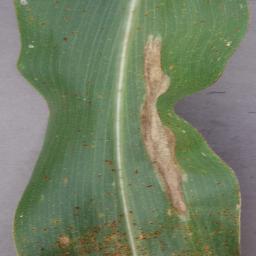
Label: Corn_(Maize)___Northern_Leaf_Blight